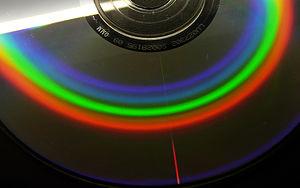
Un tube fluorescent est une lampe électrique de forme tubulaire, de la famille des lampes à décharge à basse pression. Il contient du mercure à l'état gazeux, dont les atomes sont ionisés sous l'effet d'un courant électrique appliqué entre les électrodes placées à chaque extrémité du tube ; ils émettent alors par luminescence un rayonnement essentiellement ultraviolet, qui est converti en lumière visible par la poudre fluorescente déposée sur les parois du tube. La couleur de la lumière émise dépend de la nature de la poudre fluorescente utilisée.